Jean Fidon

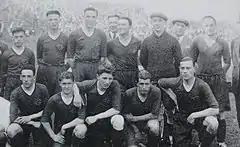
Fidon (standing, third from left) with the CA Paris team that played in the 1928 Coupe de France final.

Born in the Seine-et-Marne town of Meaux on 1 June 1906, Fidon began his football career at CA Paris in 1926, aged 18. Together with René Quentier, Marcel Langiller, and the Laurent brothers (Jean and Lucien), he was a member of the CA Paris team that reached the 1928 Coupe de France final at Colombes on 6 May, which ended in a 3–1 loss to Red Star. On the following day, the journalists of the French newspaper "Le Miroir des sports" stated that "Fidon has the fault of not lasting ninety minutes, with his fatigue explaining why he let Brouzes' dribble past him without opposing it", simply "remaining in front of him as if paralyzed", which allowed Brouzes to score Red Star's third goal.